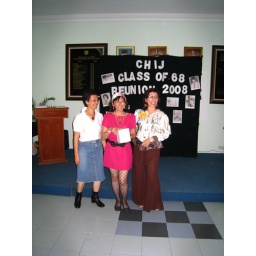
Best Dressed Award goes to our dear Celia Yun in red mini skirt and fish net stockings!!!!